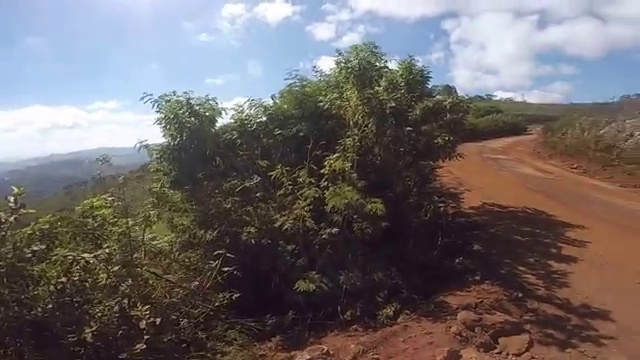
Fire: no
Smoke: no